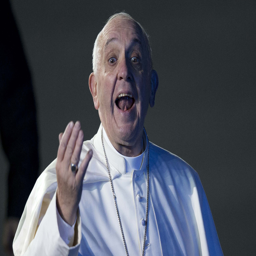
religious leader greets people upon arrival .